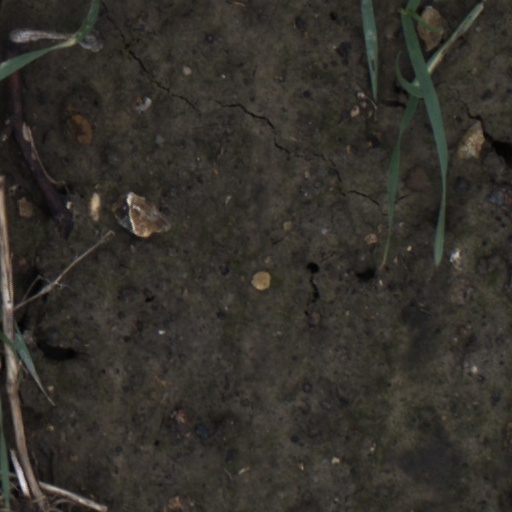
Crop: wheat